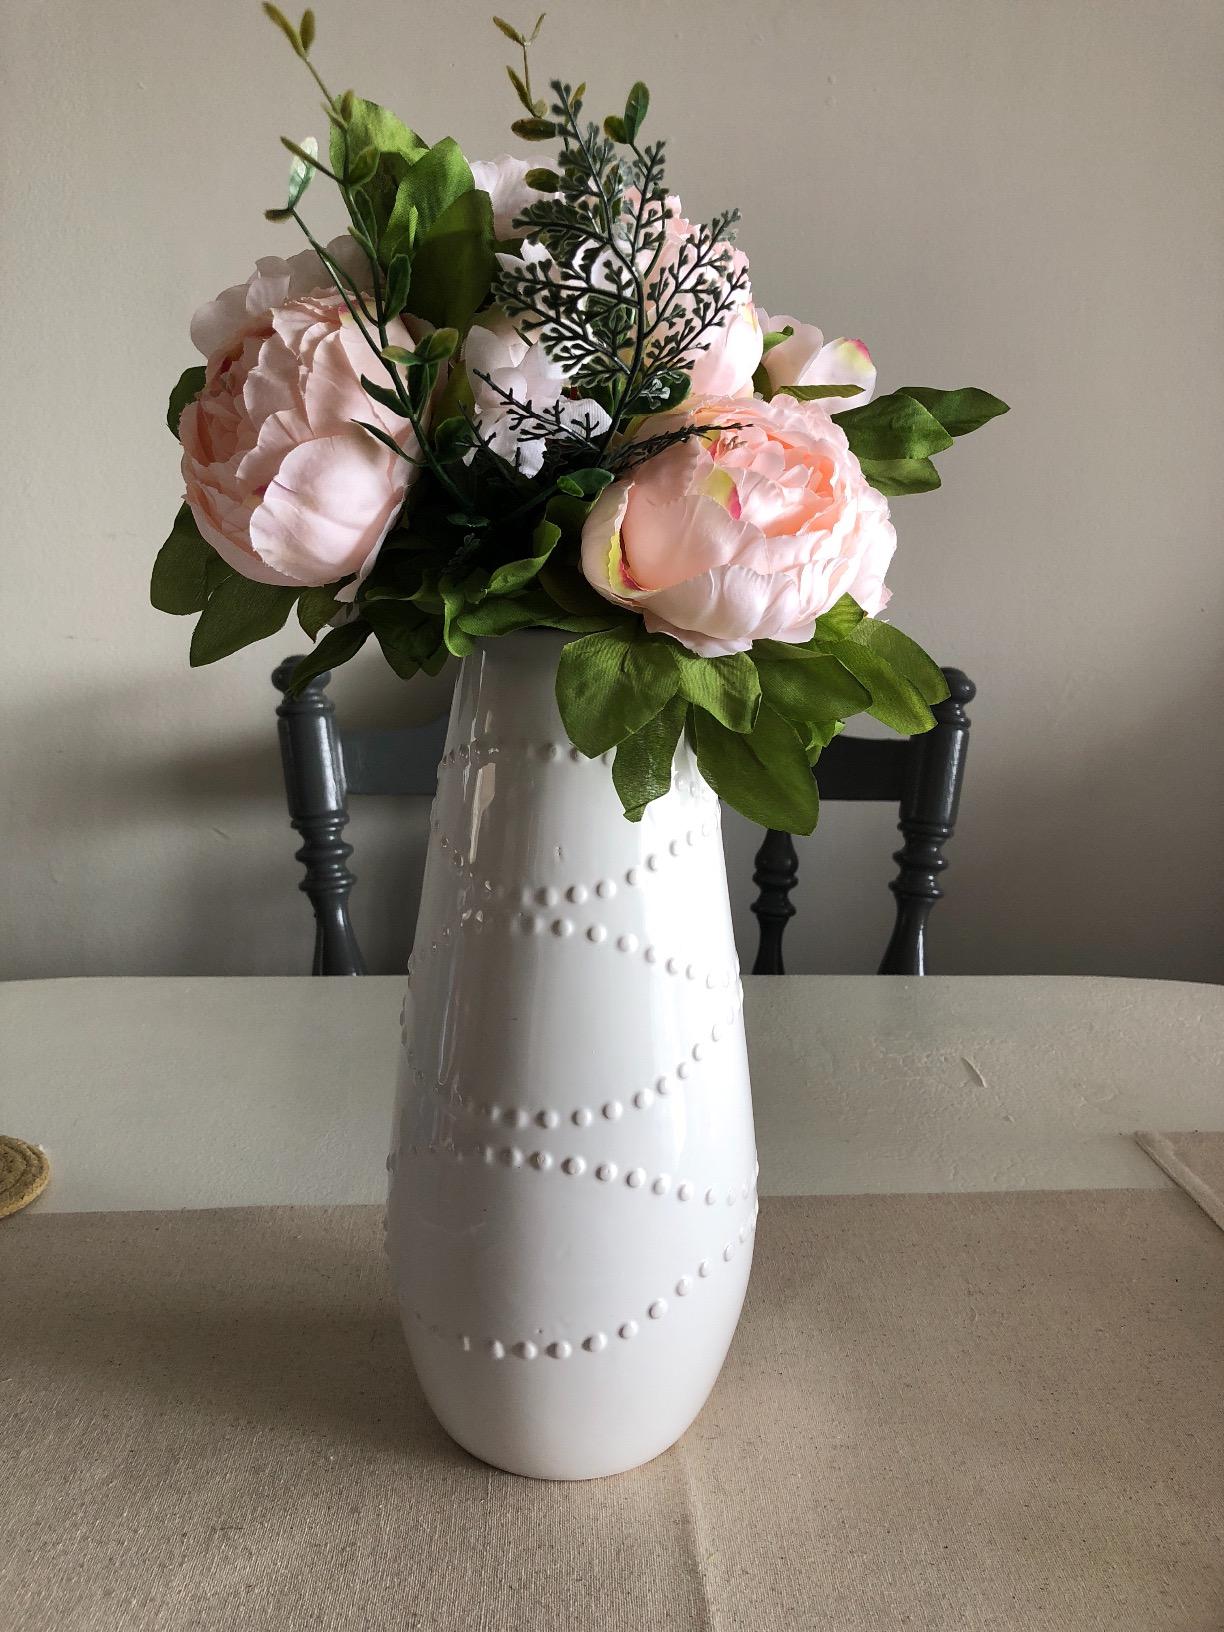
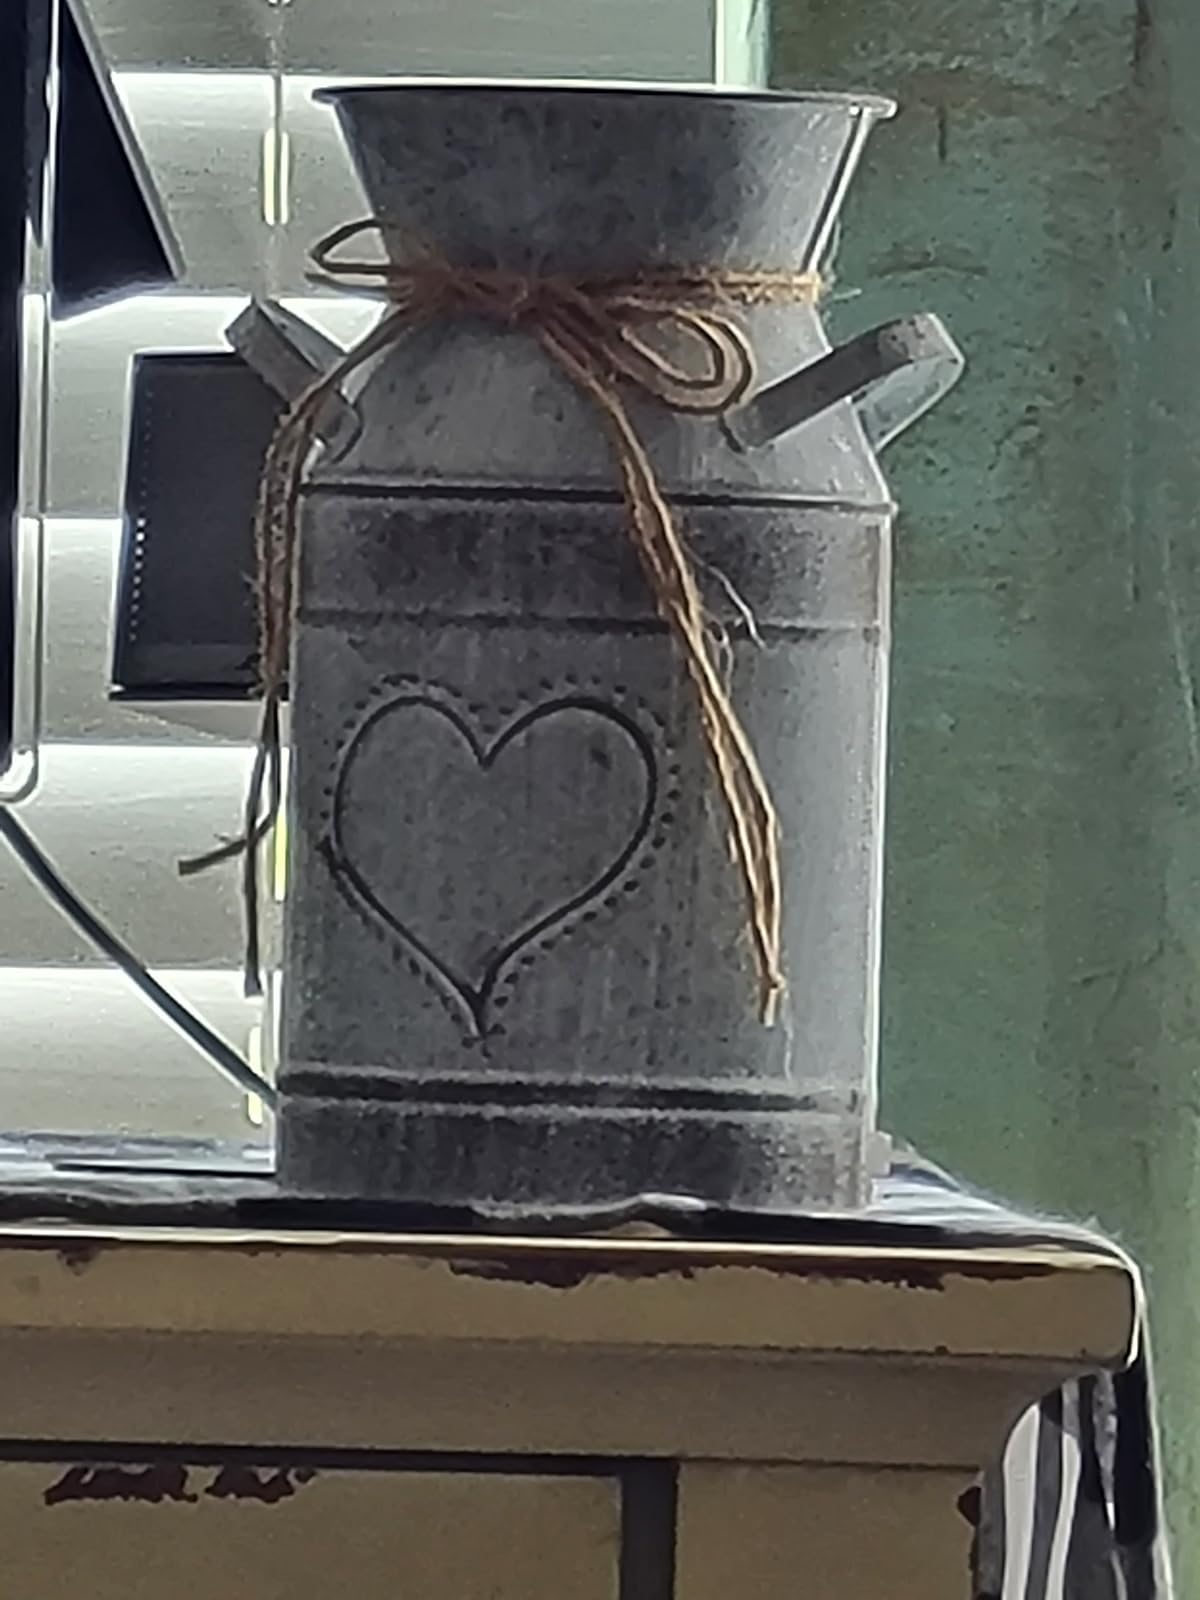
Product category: vase
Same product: no